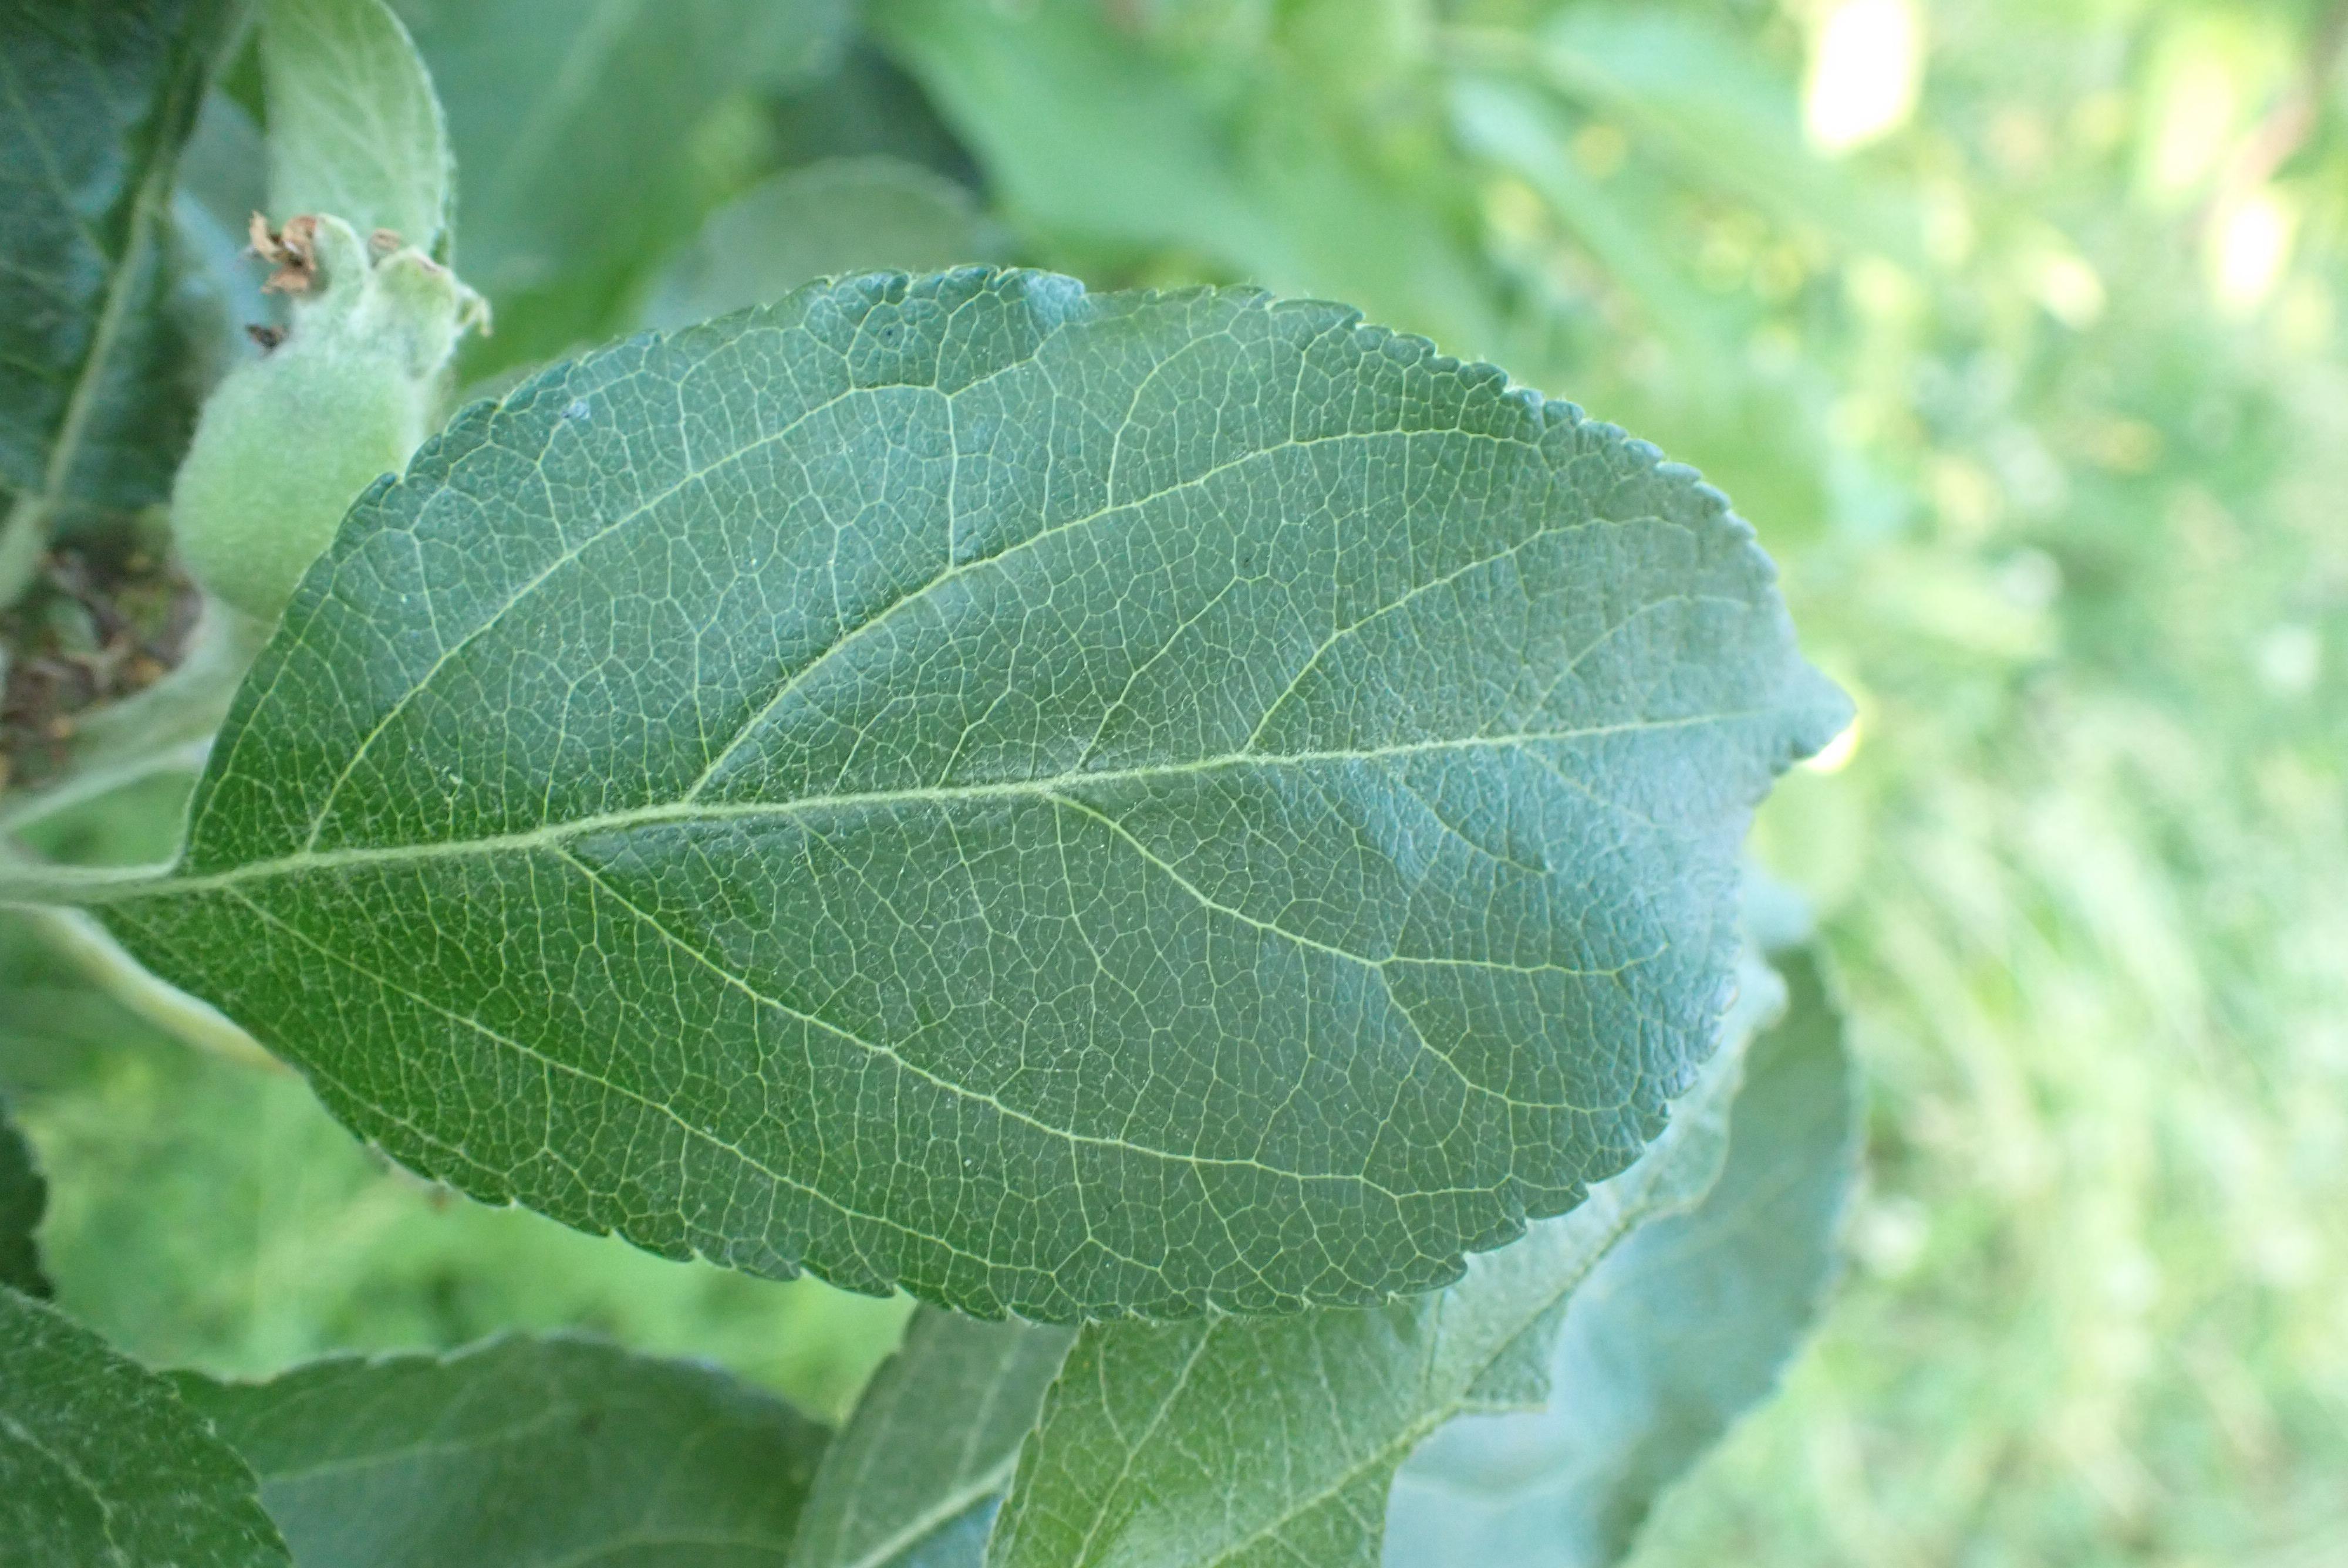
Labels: healthy